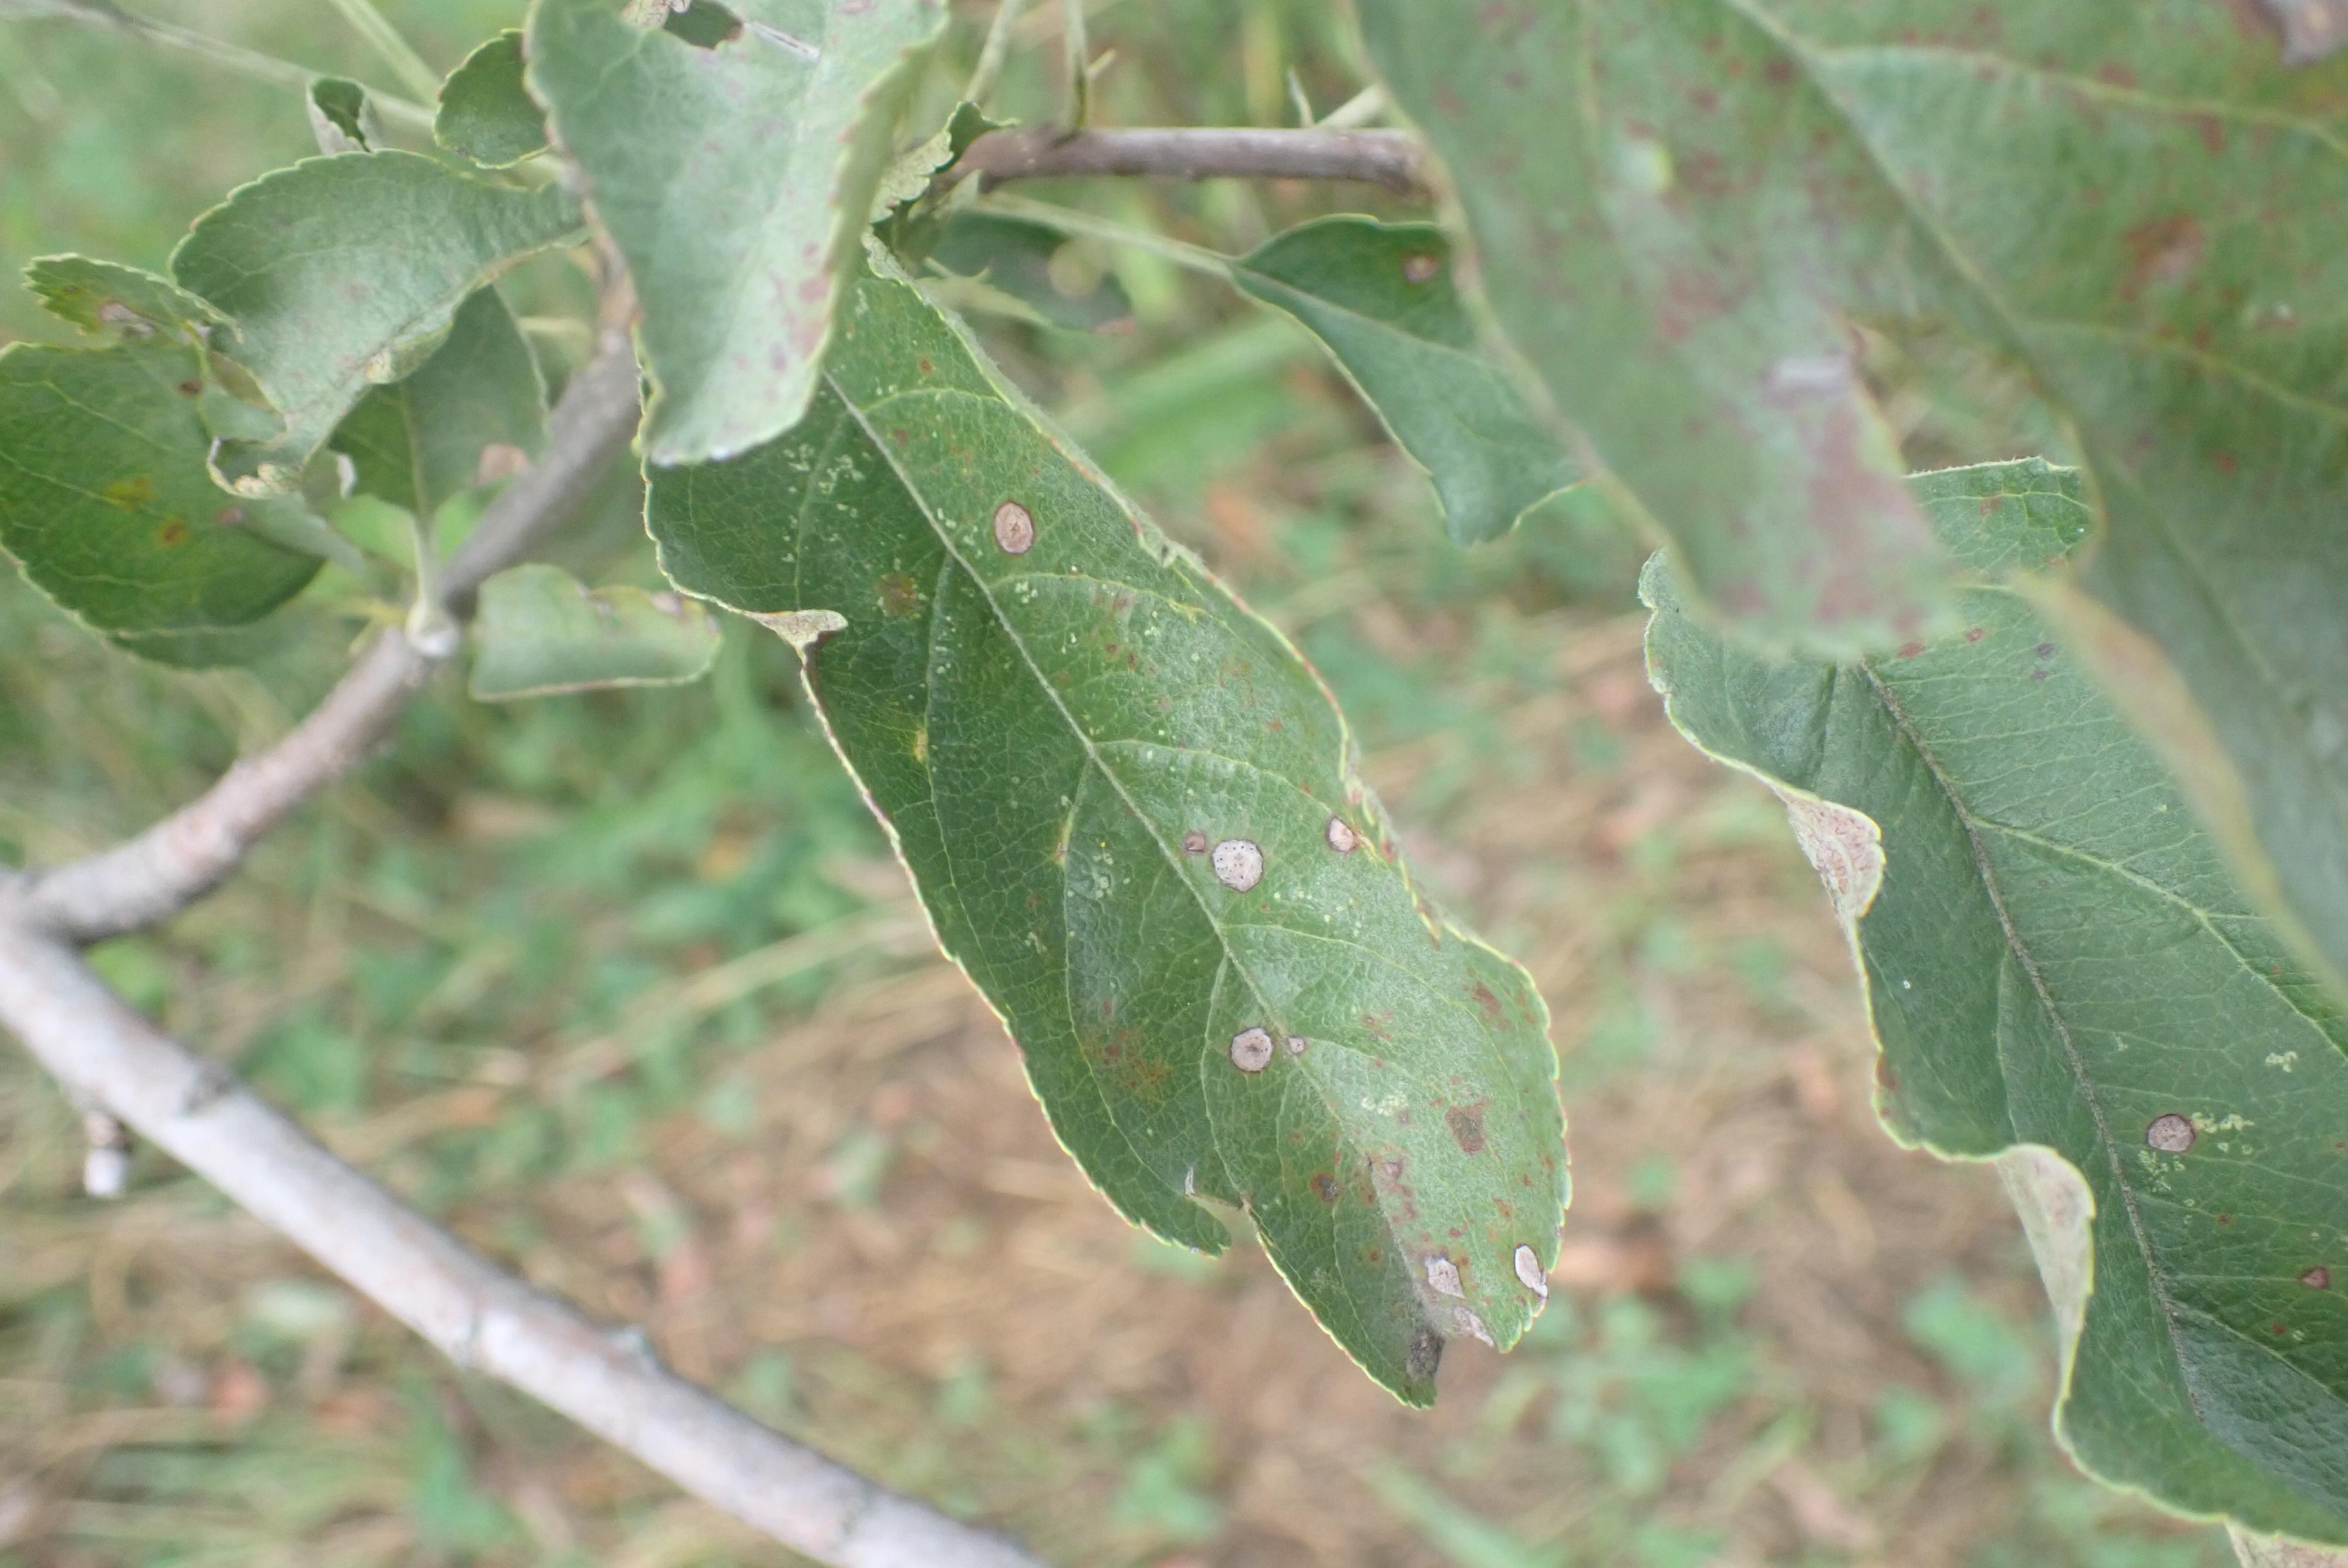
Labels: complex